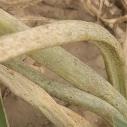
Crop: Onion
Condition: virosis-d